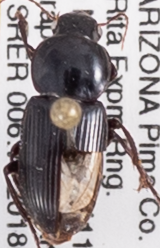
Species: Discoderus robustus
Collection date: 2018-09-12
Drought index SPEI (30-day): -0.39
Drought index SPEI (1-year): -1.69
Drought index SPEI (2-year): -1.45